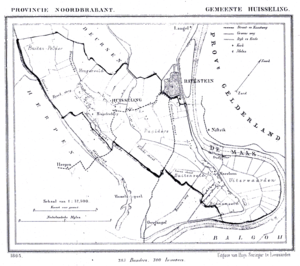
Huisseling en Neerloon est une ancienne commune néerlandaise de la province du Brabant-Septentrional sur la rive gauche de la Meuse.
Huisseling est un petit village néerlandais de la commune d'Oss du nord-est de la province du Brabant-Septentrional. Huisseling compte 405 habitants en 2005.